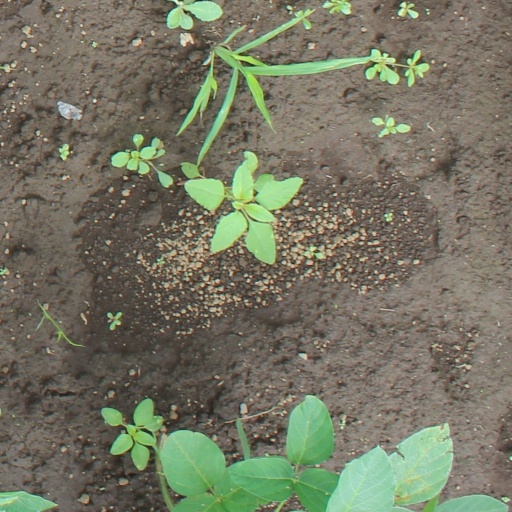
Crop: soybean